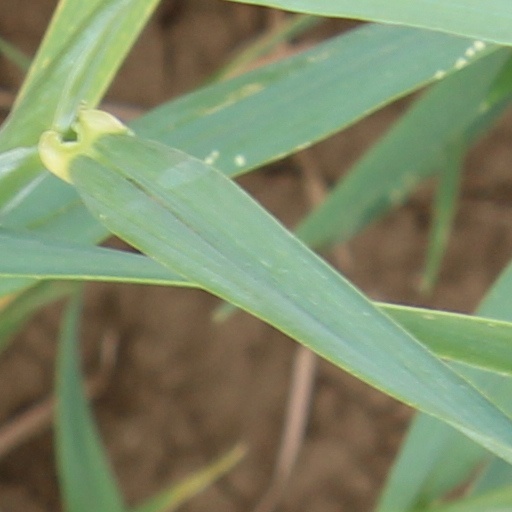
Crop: wheat